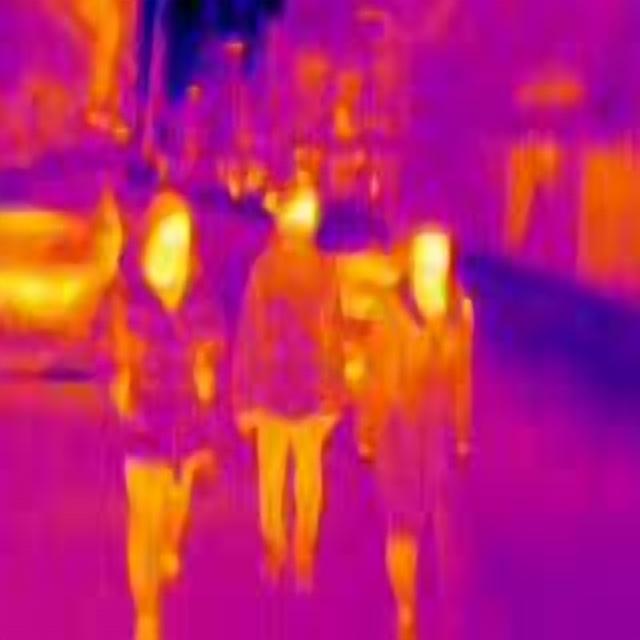
Detected objects:
label: person
label: person
label: person